2014 Gaza War

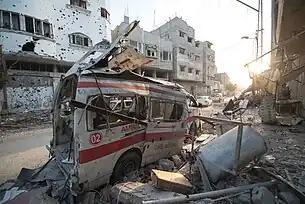
Photo taken during the 72-hour ceasefire between Hamas and Israel on 6 August 2014. A destroyed ambulance in Shuja'iyya in the Gaza Strip.

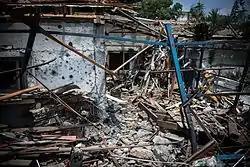
House destroyed by a rocket in Yehud, Israel

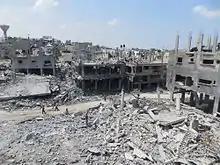
Ruins of a residential area in Beit Hanoun

A majority of the Israeli public supported Operation Protective Edge. A poll conducted after a temporary ceasefire came into effect during the war in July found that 86.5% of Israelis polled opposed the ceasefire. Another poll in July found 91% support for the operation among the Jewish public, with 85% opposed to stopping the war and 51% in support of continuing the war until Hamas was removed from power in Gaza, while 4% believed the war to be a mistake. Two other polls found 90% and 95% support for the war among the Jewish public. Towards the end of the war, after Israel announced the withdrawal of ground forces from Gaza, a poll found 92% support for the war among the Jewish public, and that 48% believed that the IDF had used the appropriate amount of firepower in the operation, while 45% believed it had used too little and 6% believed it had used too much. The poll also found that 62% of Israeli-Arabs believed the operation was unjustified while 24% believed it was justified, and that 62% believed too much firepower was used, 10% believed too little firepower was used, and 3% thought the appropriate amount of firepower was used.